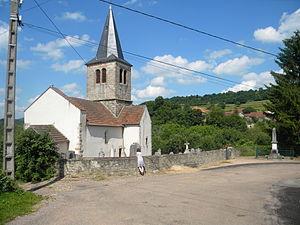
Église saint Germain à Santosse
Santosse est une commune française située dans le canton d'Arnay-le-Duc du département de la Côte-d'Or, en région Bourgogne-Franche-Comté.